Brawl in Cell Block 99

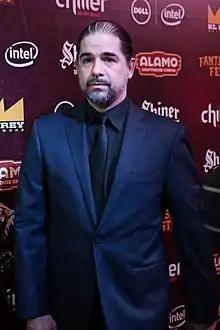
S. Craig Zahler at 2015 Fantastic Fest

S. Craig Zahler wrote the script for "Brawl in Cell Block 99" in 2011. He came up with the concept after watching several prison films at the Film Forum in New York City, coming up with different elements to add into the genre. In an interview with "The Verge", Zahler explained, "Prison is such a compelling place to set a movie, because you have a bunch of hard-edged dudes confined together, and all of them are going to have interesting backstories".